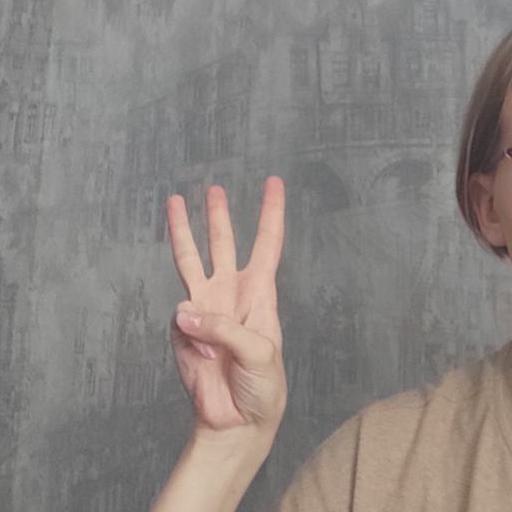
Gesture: three